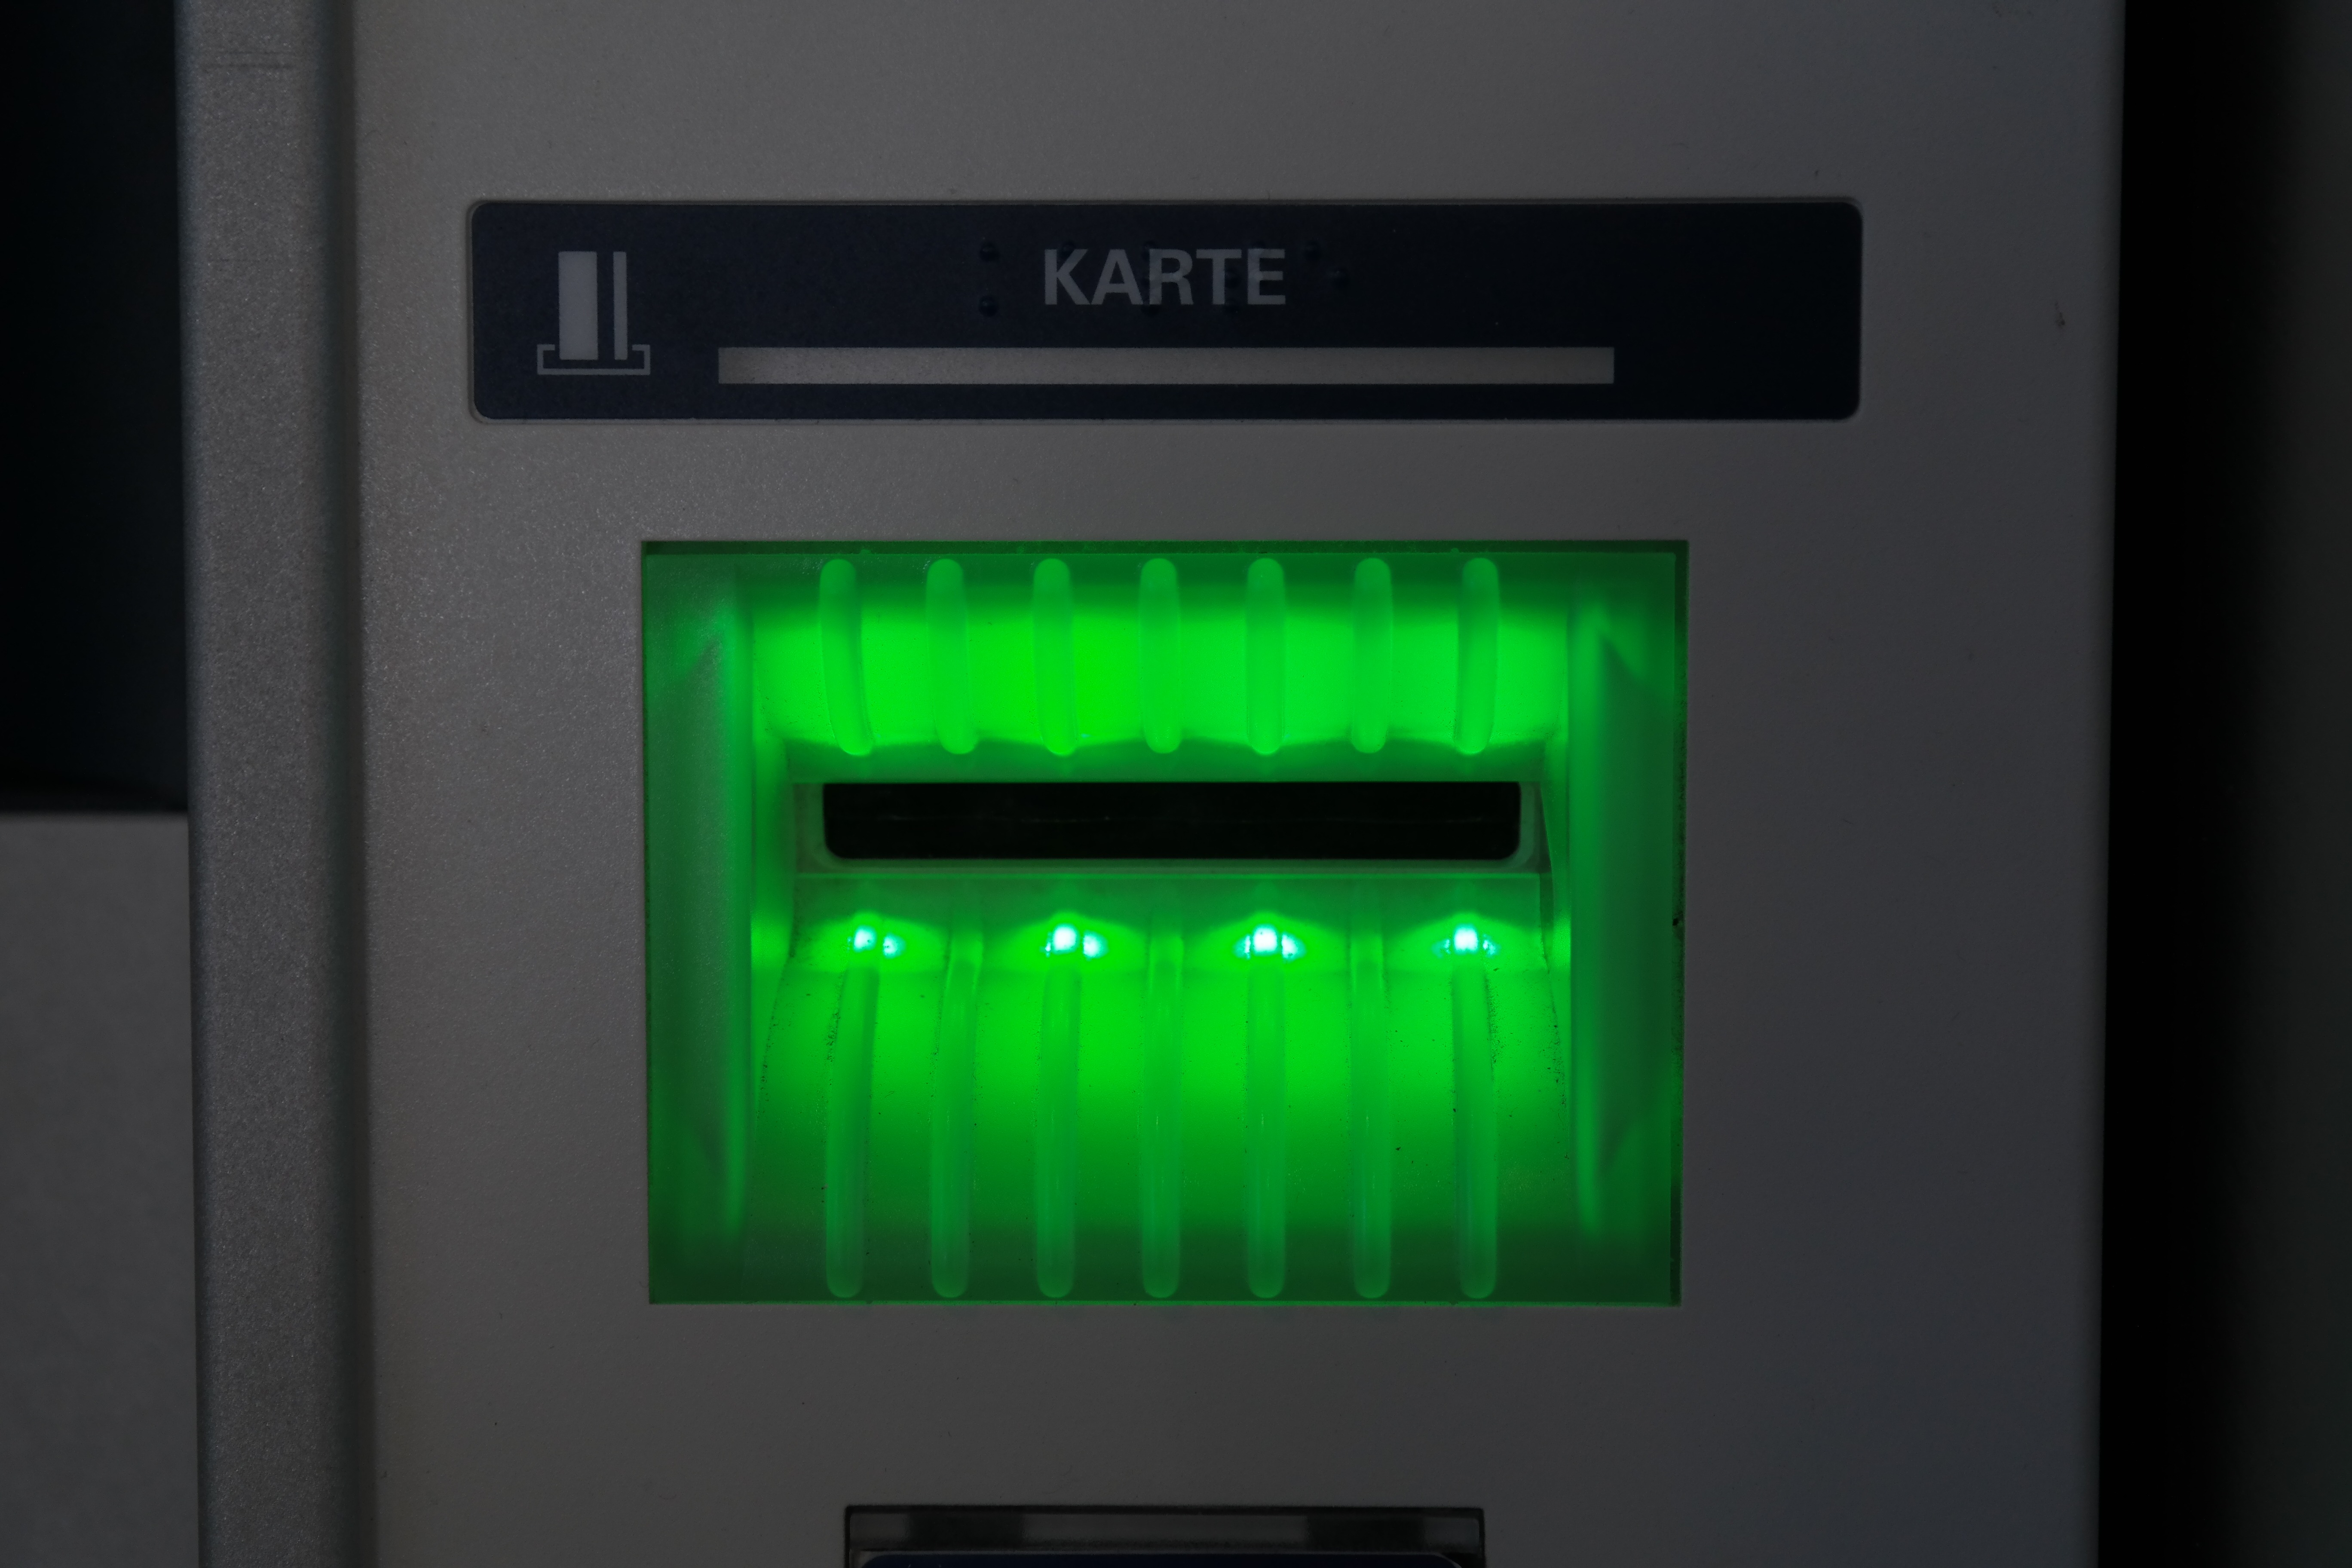
green, money, map, energy, illuminated, atm, multimedia, slot, withdraw cash, ec card, card slot, money map